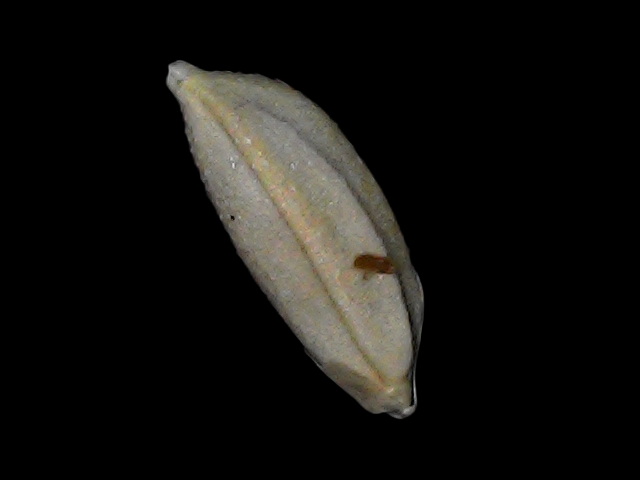
Rice variety: Bd34